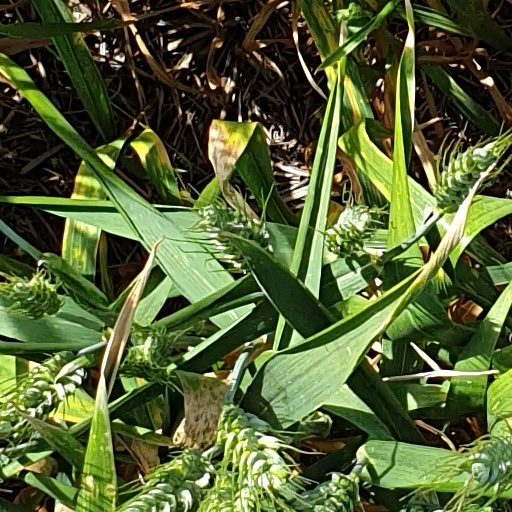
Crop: wheat